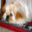
Label: dog